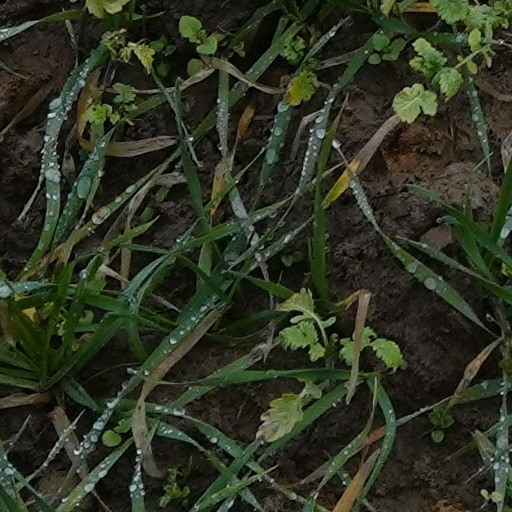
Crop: wheat